Tsuguharu Foujita

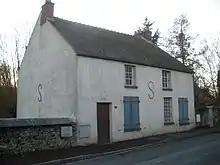
Maison-Atelier Foujita, Villiers le Bacle, Essonne, France

Foujita's works in the late 1910s incorporated a blend of styles. From the beginning of his stay in Paris, Foujita took advantage of his proximity to the Louvre to study artists such as Raphael, Rembrandt, and Leonardo da Vinci. In 1917, Foujita began drawing figures in a highly stylized manner, often in profile, which appear to draw on both medieval primitive painting, as well as Amadeo Modigliani's simplified portraits. The artist, heavily inspired by Italian painting, also depicted Christian themes like the Virgin and Child and the Crucifixion of Christ. These themes would soon disappear from Foujita's oeuvre, but they later dominated his artistic production from 1951 onwards.